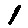
Label: 1